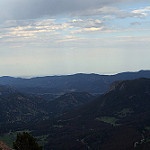
Scene: Outdoor